Blaagaard Seminarium

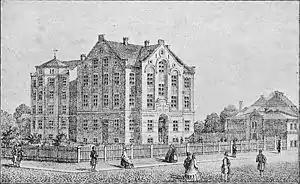
The second Blaagaard Seminarium shortly after the inauguration of its new building in Blaagaardsgade in 1863

Blaagaard Seminarium (also spelled Blågård Seminarium) has been the name of two teacher training colleges both originating in the Nørrebro district of Copenhagen, Denmark. The first of them, which was the first teacher training college in Denmark, changed its name to Jonstrup Seminarium in 1808. The second one was founded in 1859. They merged in 1992 and are now part of University College Capital (UCC).